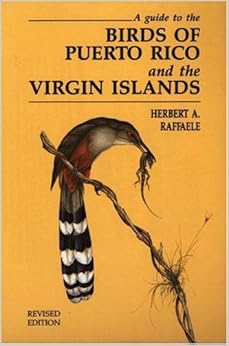
A Guide to the Birds of Puerto Rico and the Virgin Islands: Revised Edition
Category: Books
Review "This well-written book is the first comprehensive guide to the birds of Puerto Rico and the Virgin Islands. All species, including winter visitors (which comprise 47 percent of the avifauna) are described and illustrated. . . Aside from being a fine field guide, the book contains useful summaries of the biogeography of the region and the ecology of avian populations. . ." ― Ibis
Features: This is a revised edition of a widely praised guide to the birds of the largest of the Caribbean islands and the neighboring Virgin Islands. It includes detailed accounts of all 284 well-documented species known to occur in the region, 273 being illustrated. The book also contains specific sections entitled "Biogeography" and "Conservation" to foster an appreciation of the uniqueness of the region's wildlife and to develop an awareness of local conservation issues. The section "Places to Bird" will help make the stay of short-term visitors more productive. The book also substantially updates the data on avian distribution and abundance in the region covering records through November 1988. From reviews of the first edition: "This well-illustrated volume is a must for any student of birds visiting Puerto Rico or the Virgin Islands."--Chandler S. Robbins, The Quarterly Review of Biology "A valuable and informative guide."--James A. Dick, The Wilson Bulletin "This well-written book is the first comprehensive guide to the birds of Puerto Rico and the Virgin Islands. All species, including winter visitors (which comprise 47 percent of the avifauna) are described and illustrated, making a second volume for identification of North American migrants unnecessary. . . . Aside from being a fine field guide, the book contains useful summaries of the biogeography of the region and the ecology of avian populations. . . . A major contribution is Raffaele's presentation of a wealth of hitherto unpublished information on the natural history of the region's birds."--James W. Wiley, Ibis